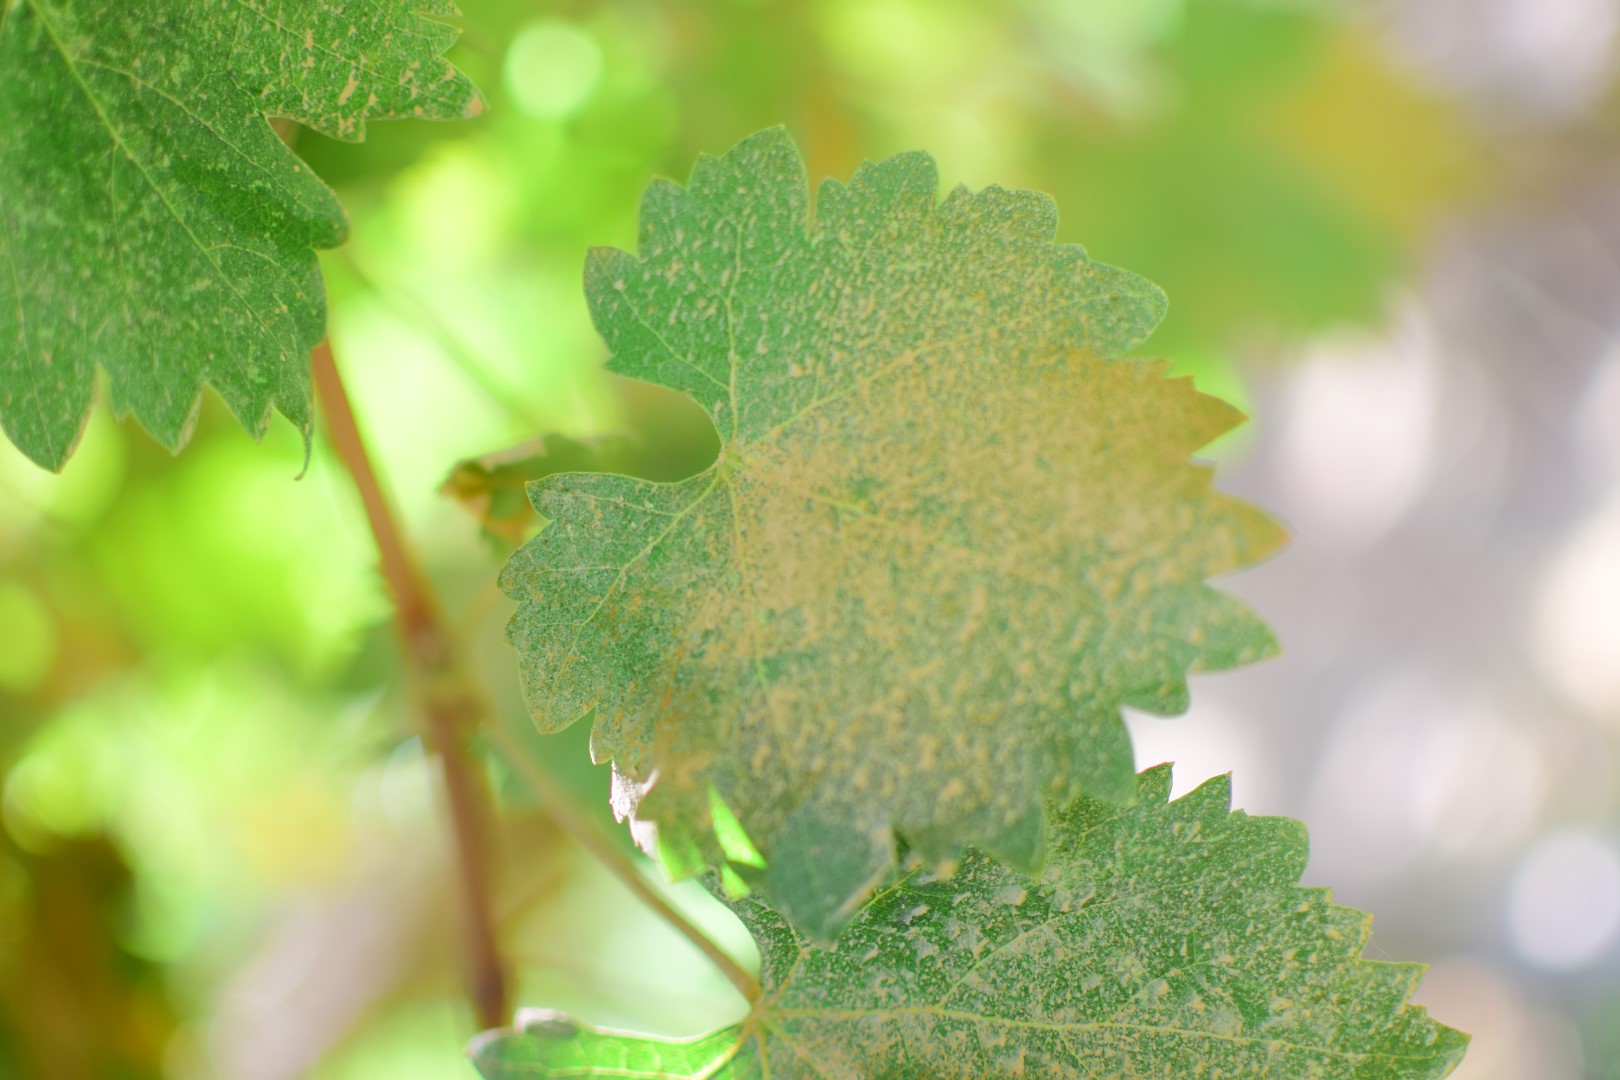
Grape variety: Shdah